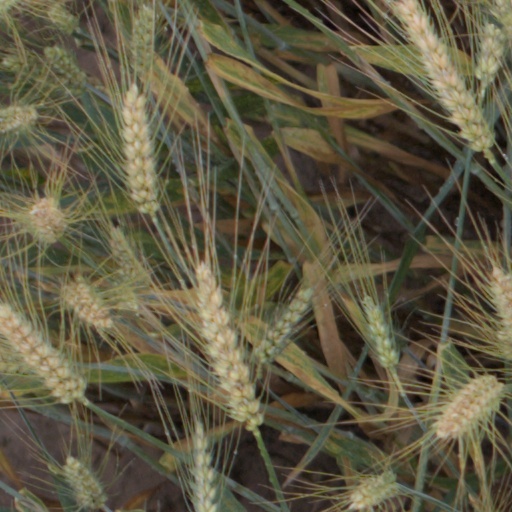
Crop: wheat